TVB Anniversary Award for Most Popular Male Character

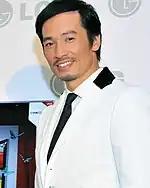
Moses Chan won in 2007 for his portrayal of "Duk Duk Dei" in "Heart of Greed".

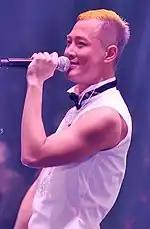
Raymond Lam won in 2008 for his portrayal of Kam Wing-ho in "Moonlight Resonance". At 28, he was the youngest winner in record. Lam won again in 2010 for his portrayal of Professor King in "The Mysteries of Love".

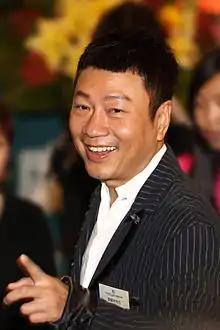
Wayne Lai won in 2009 for his portrayal of Chai Kau in "Rosy Business". He also won Best Actor for the same role.

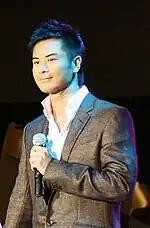
Kevin Cheng won in 2011 for his portrayal of Law Ba in "Ghetto Justice". He also won Best Actor for the same role.

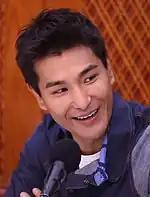
Ruco Chan won in 2015 for his portrayal of the Eleventh Prince in "Captain of Destiny."

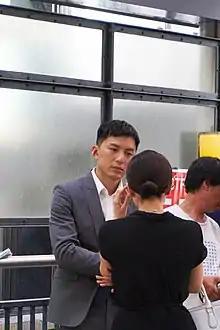
Benjamin Yuen won in 2016 for his portrayal of Duen Ying-fung in "A Fist Within Four Walls".

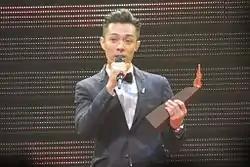
Pakho Chau won in 2019 for his portrayal of Wing Ho-tin in "Wonder Women".

TVB nominates at least ten actors for the category each year. The following table lists only the actors who have made it to the top five nominations during the designated awards ceremony. There were no top five nominations from 2012 to 2014.